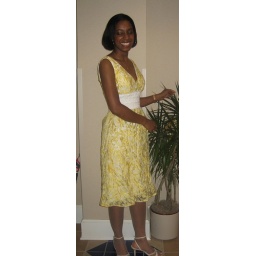
SerenityLife in yellow dress